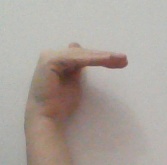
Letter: khaa